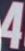
Number: 4